Hara Arena

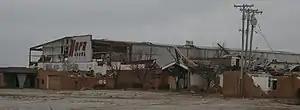
Hara Arena, December 31, 2019, badly damaged by an EF4 tornado and tagged with graffiti

In October 2019, it was reported the existing facility would not be able to be salvaged due to the already existing damage having been compounded by the tornado. The owners planned to request rezoning from entertainment to commercial in order to attract interest that would aid the facility's cleanup and redevelopment. It was estimated that the facility suffered $7.5 million in damages, the most for any property in the Montgomery County area.